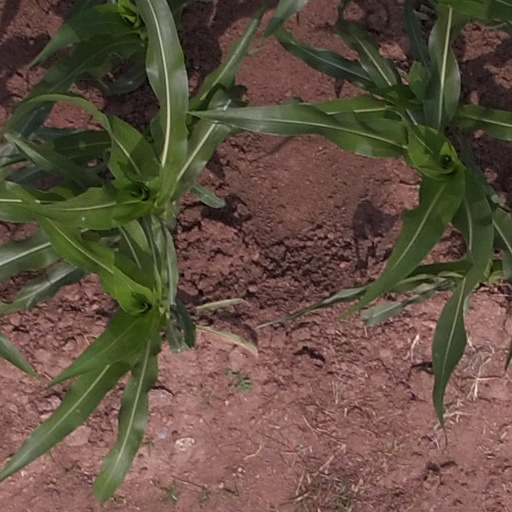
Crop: maize; corn